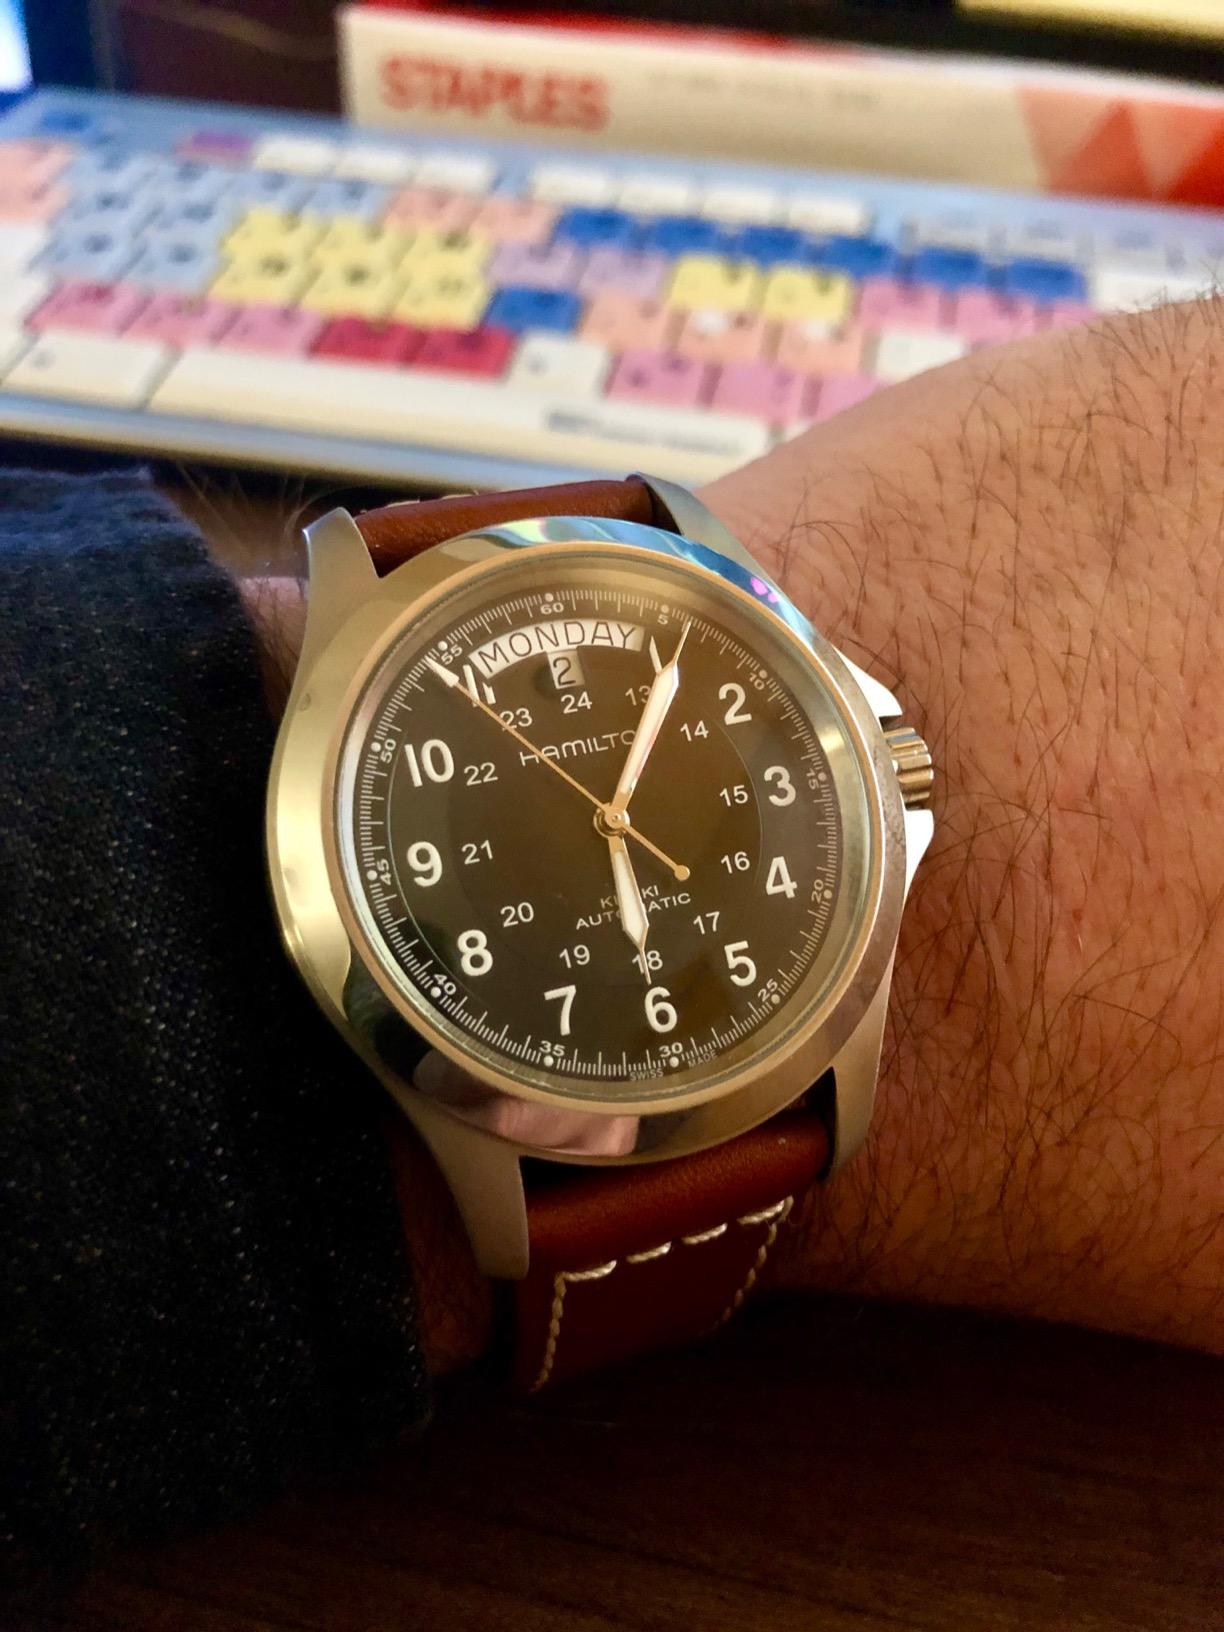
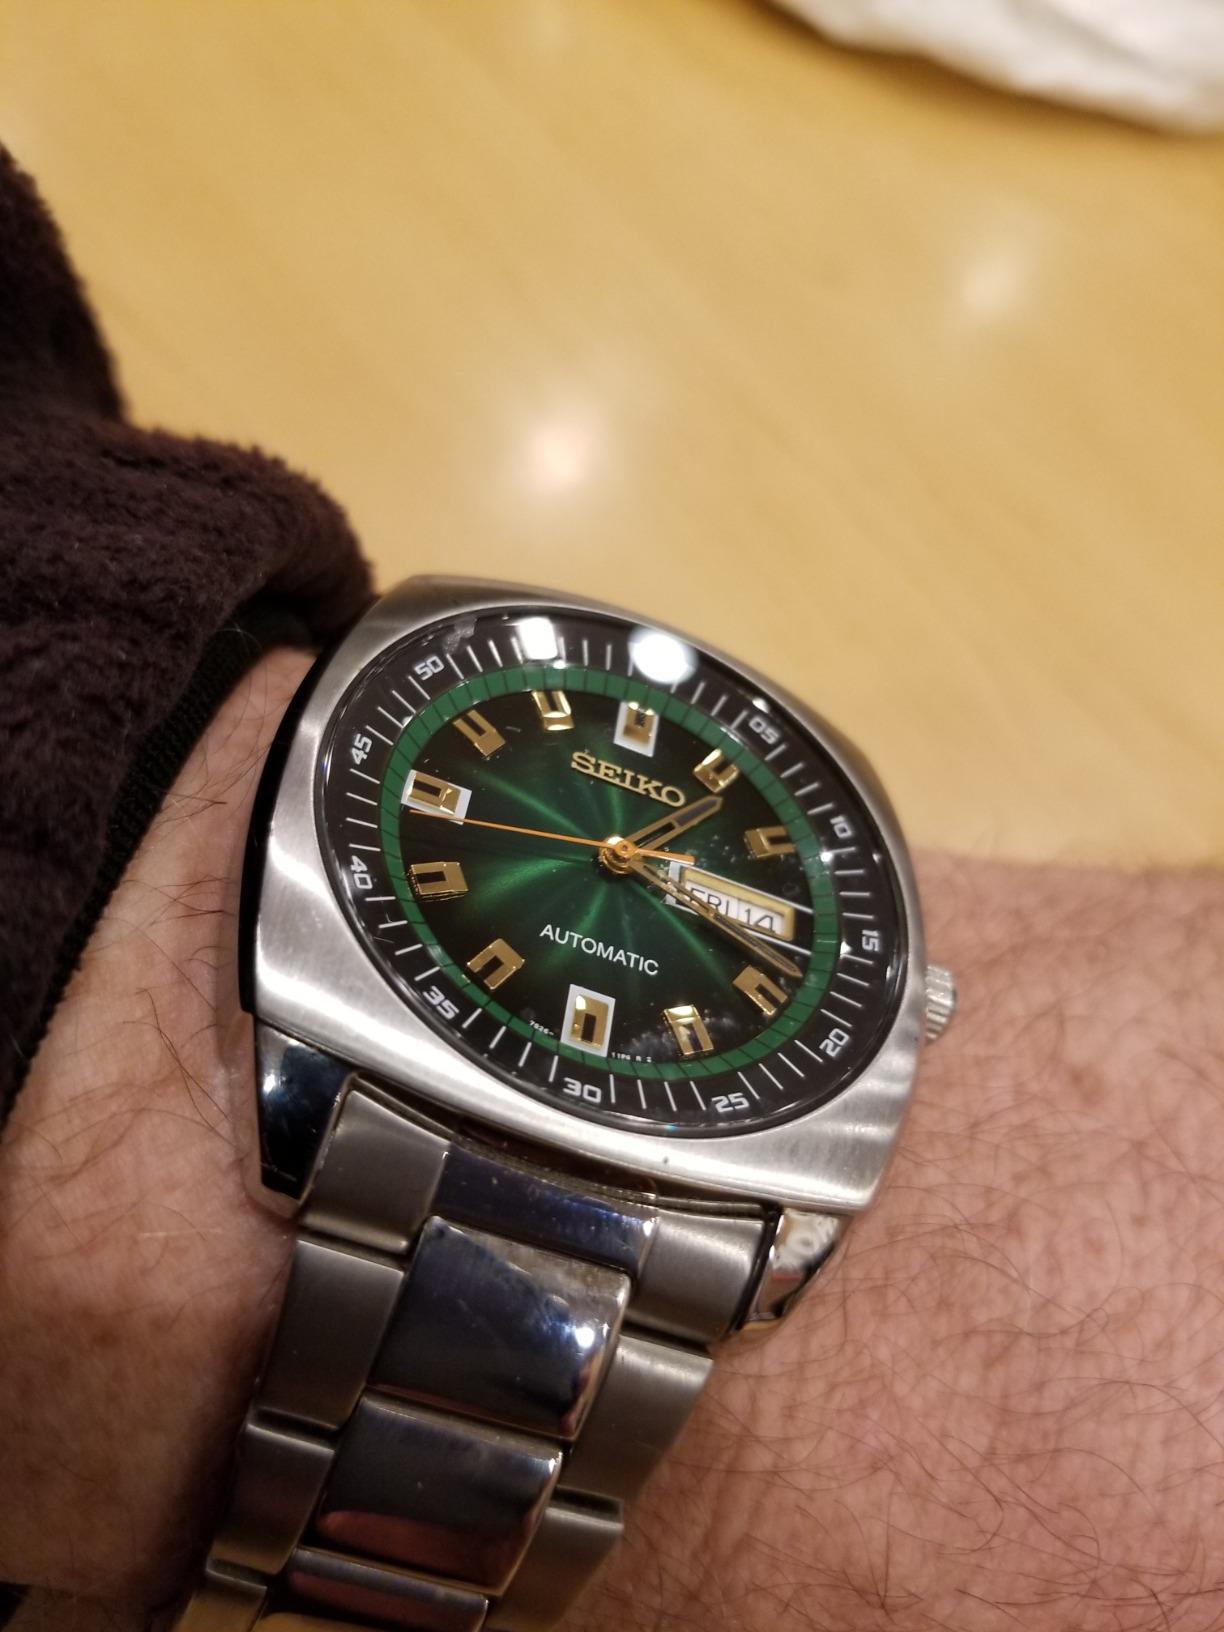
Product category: accessories_watch
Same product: no